Athenian Treasury

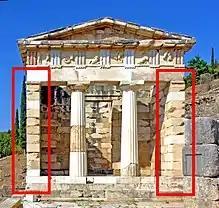
The Athenian Treasury with two antae framing two columns

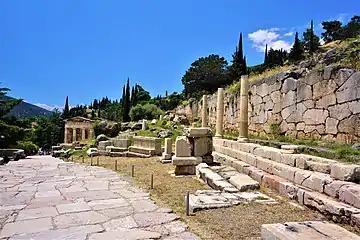
The site of Delphi

The platform upon which the treasury stands has a prominent inscription on its south face; it is dated internally to post-490 BCE.